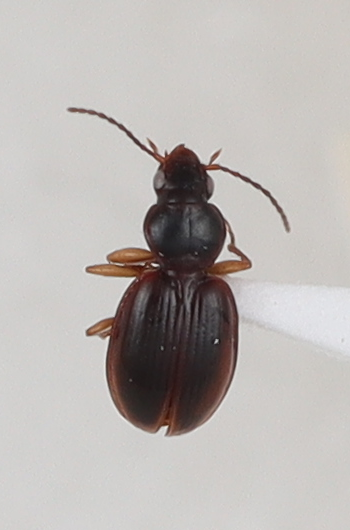
Scientific name: Mecyclothorax discedens
Plot: 4
Trap: S
Collected: 20200707